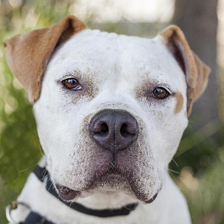
Label: animals